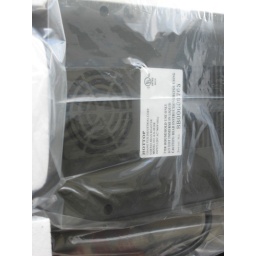
Besdides having styrofoam protect the roaster during shipping, the roaster was packaged in a plastic bag too